Stranocum railway station

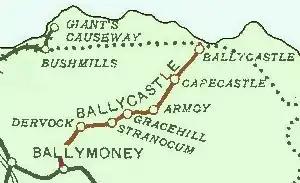
The line in 1906

Stranocum railway station was on the Ballycastle Railway which ran from Ballymoney to Ballycastle in Northern Ireland.